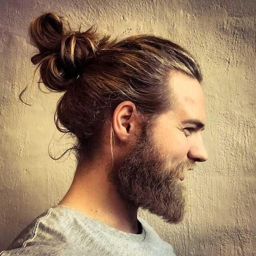
do you find men with long hair attractive ?